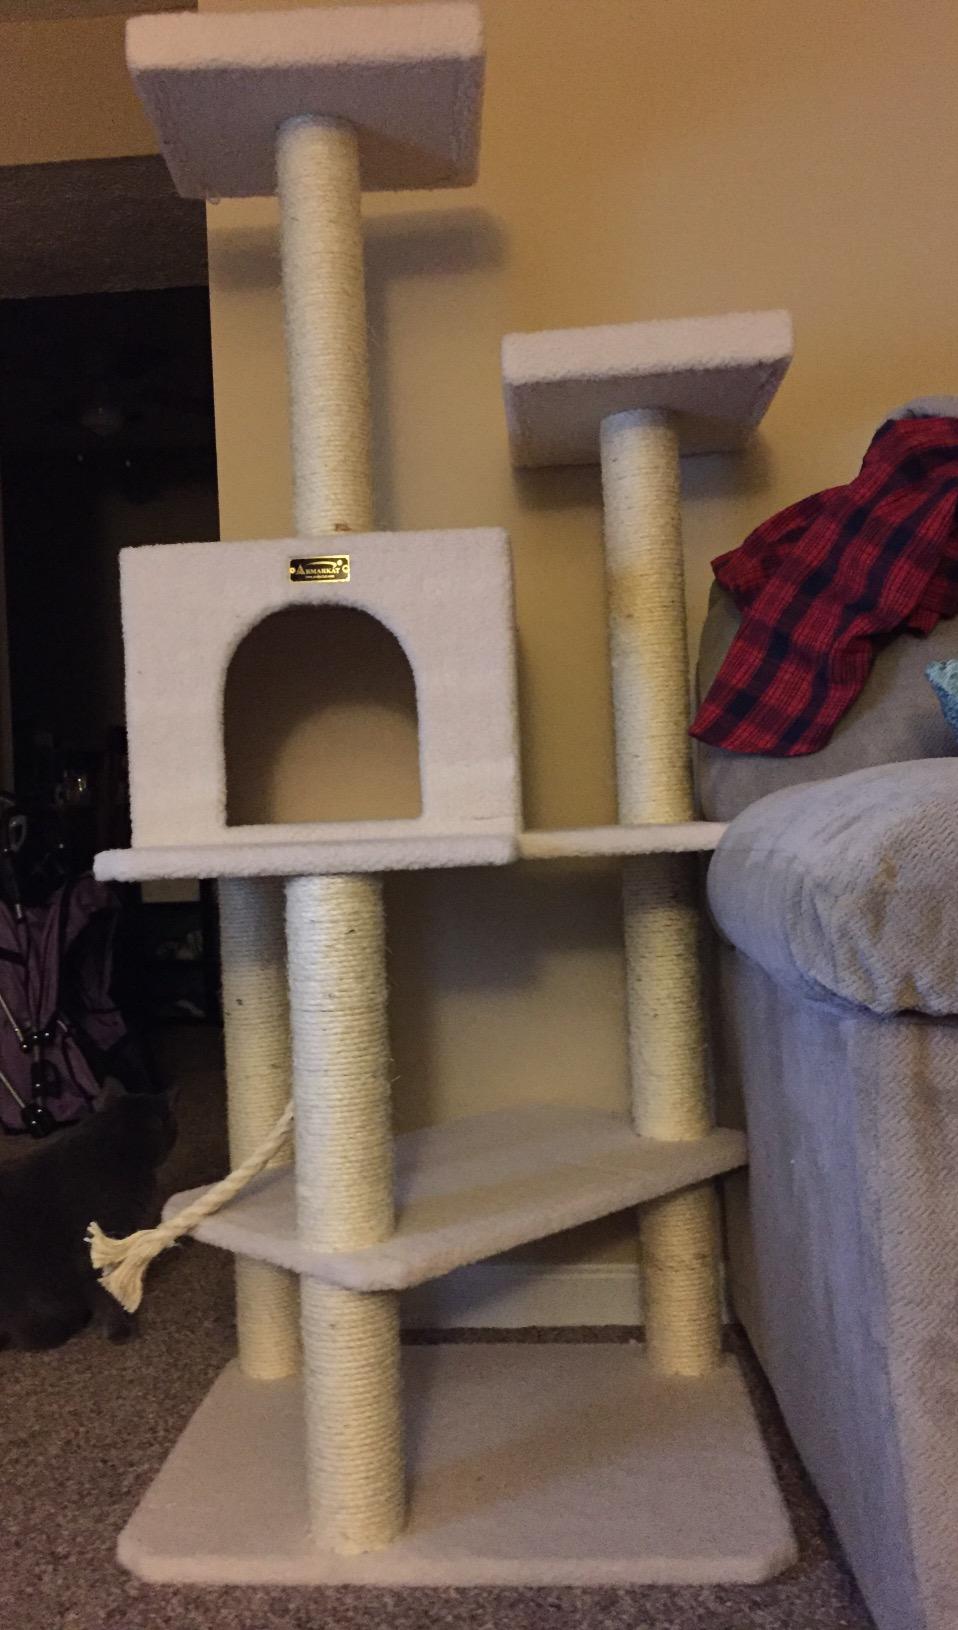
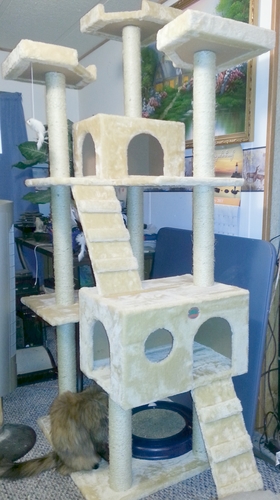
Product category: items_cat tree
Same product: no